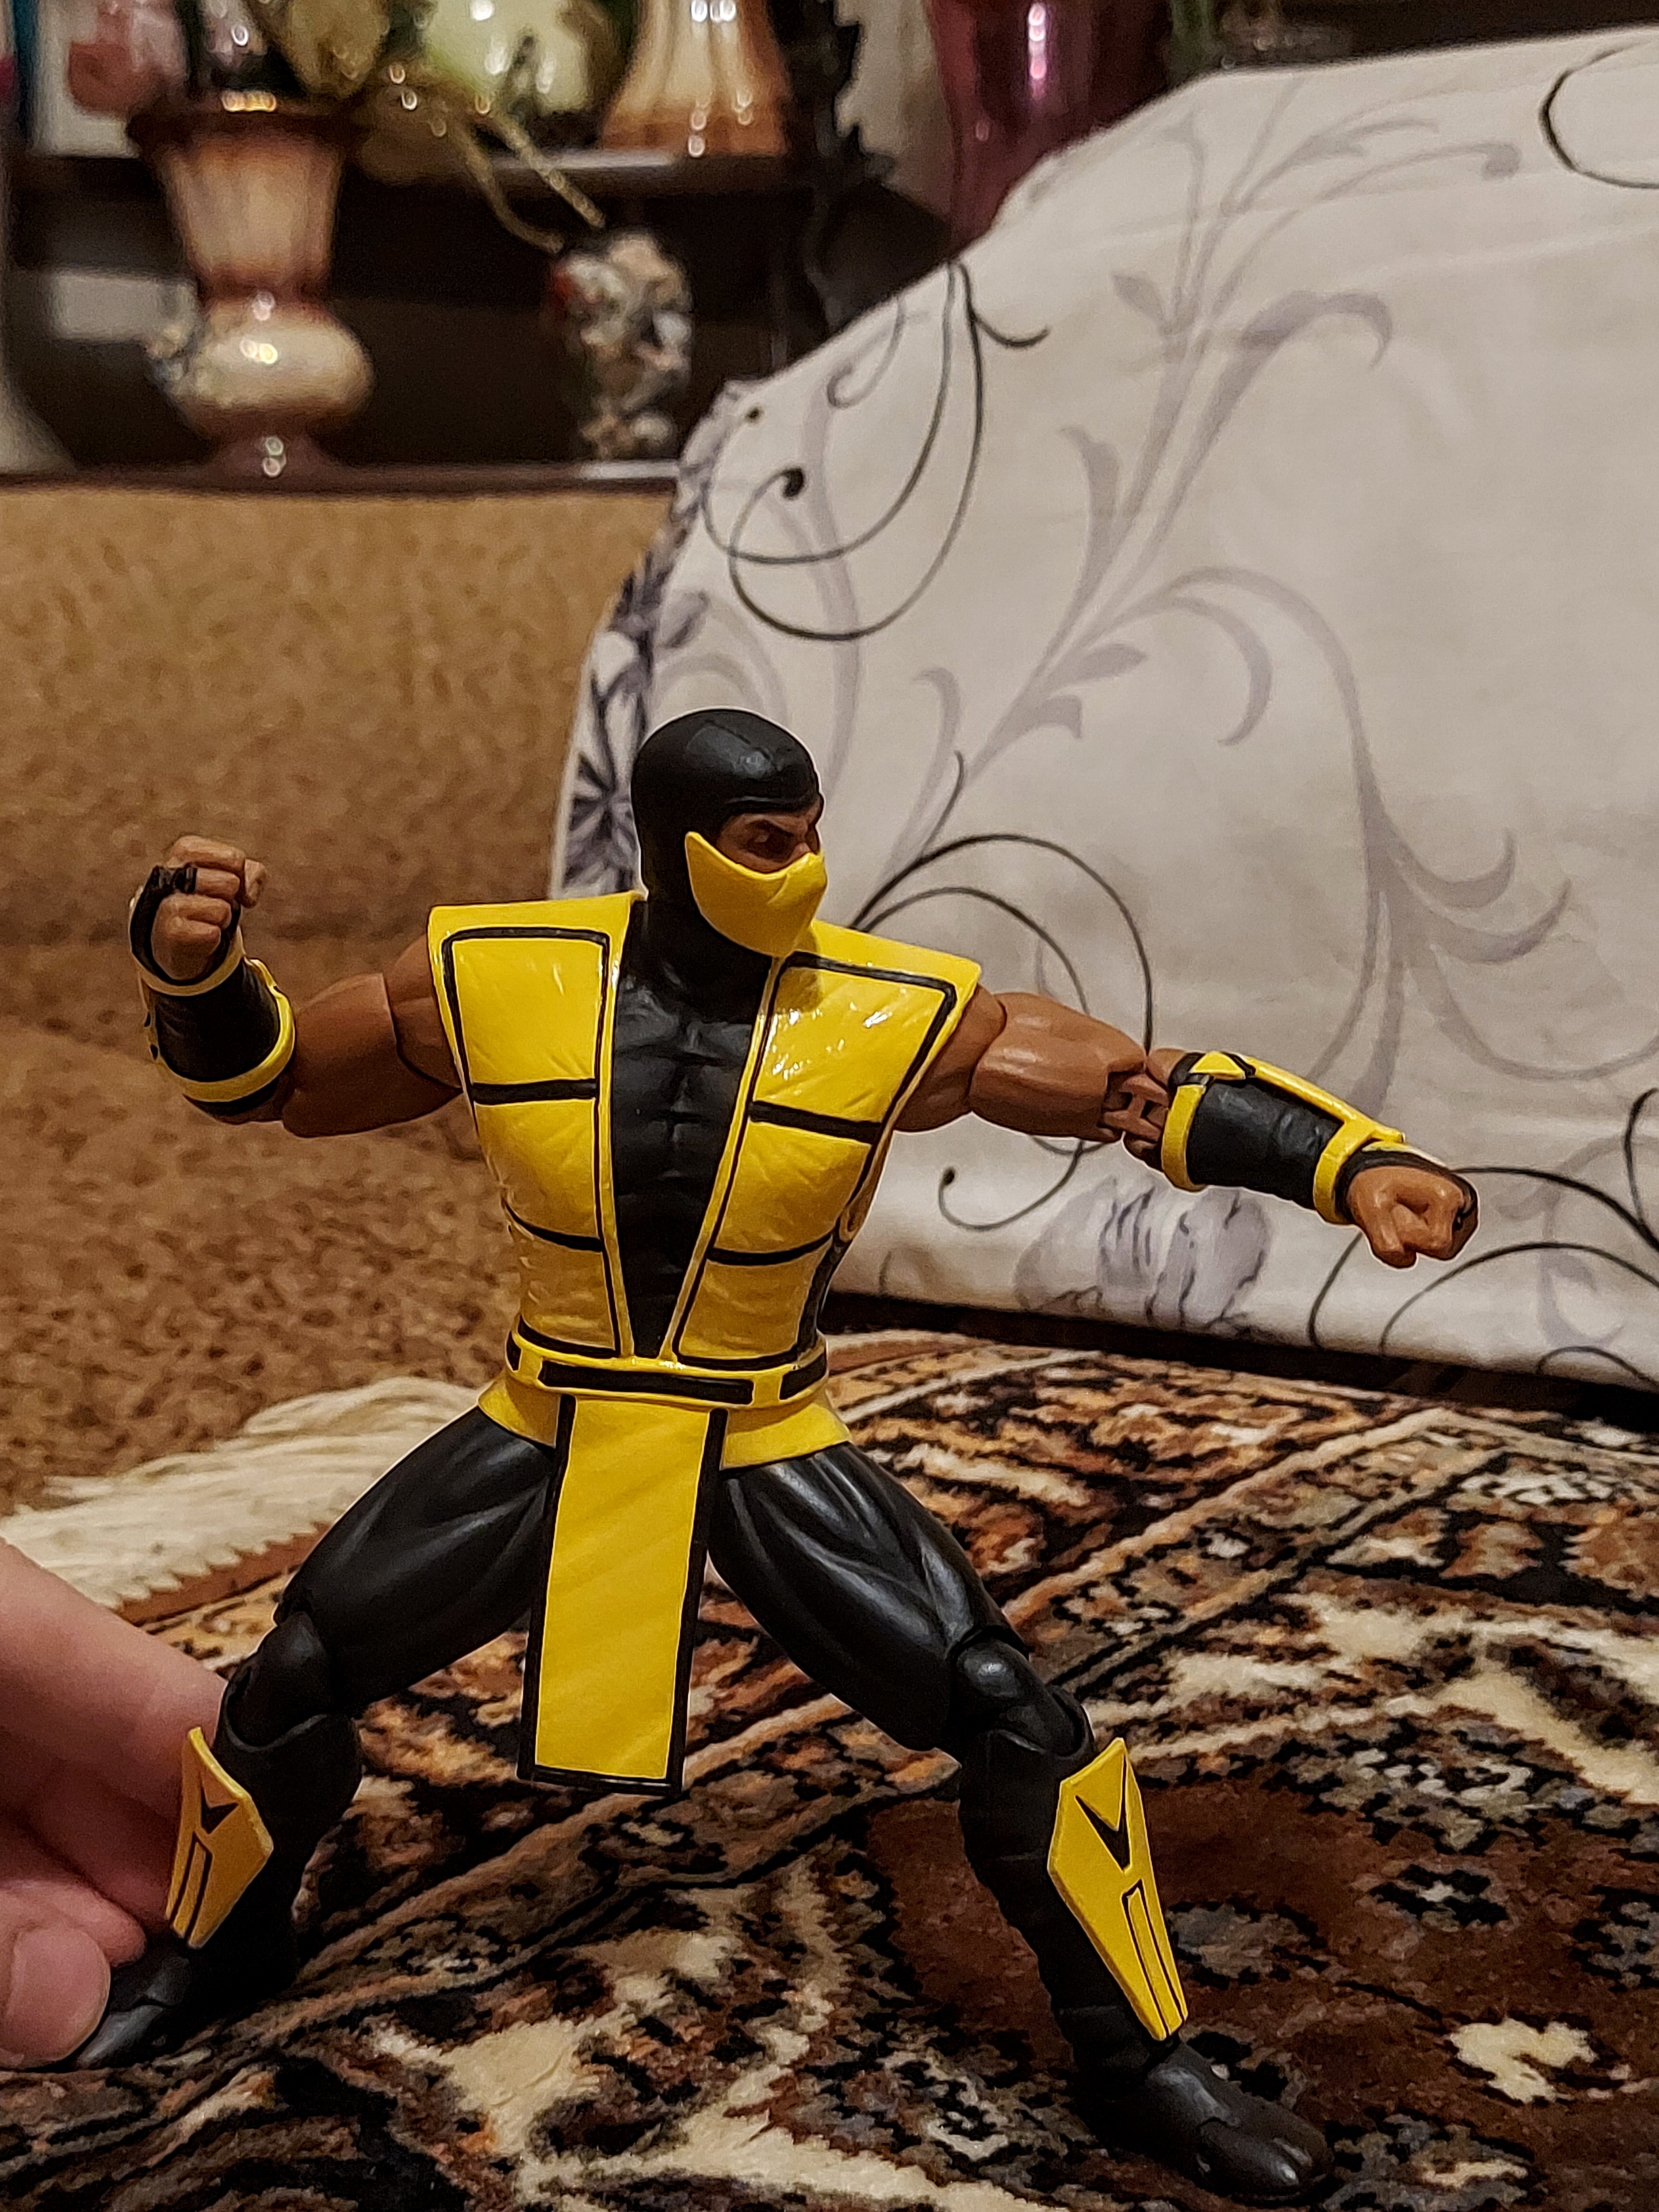
scorpion, storm, collectibles, personal protective equipment, fictional character, fun, illustration, art, fiction, action figure, recreation, animation, armour, costume, thigh, soil